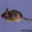
Label: mouse